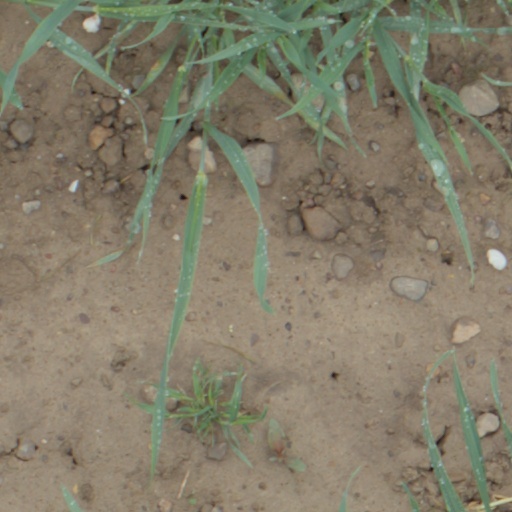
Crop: wheat